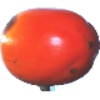
Label: Kaki 1